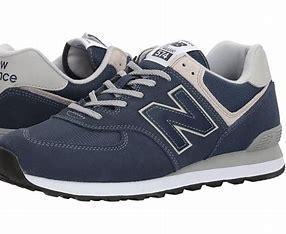
Brand: New
Model: Balance ML574